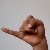
The image shows a hand gesture representing the letter 'J' in Indian Sign Language.